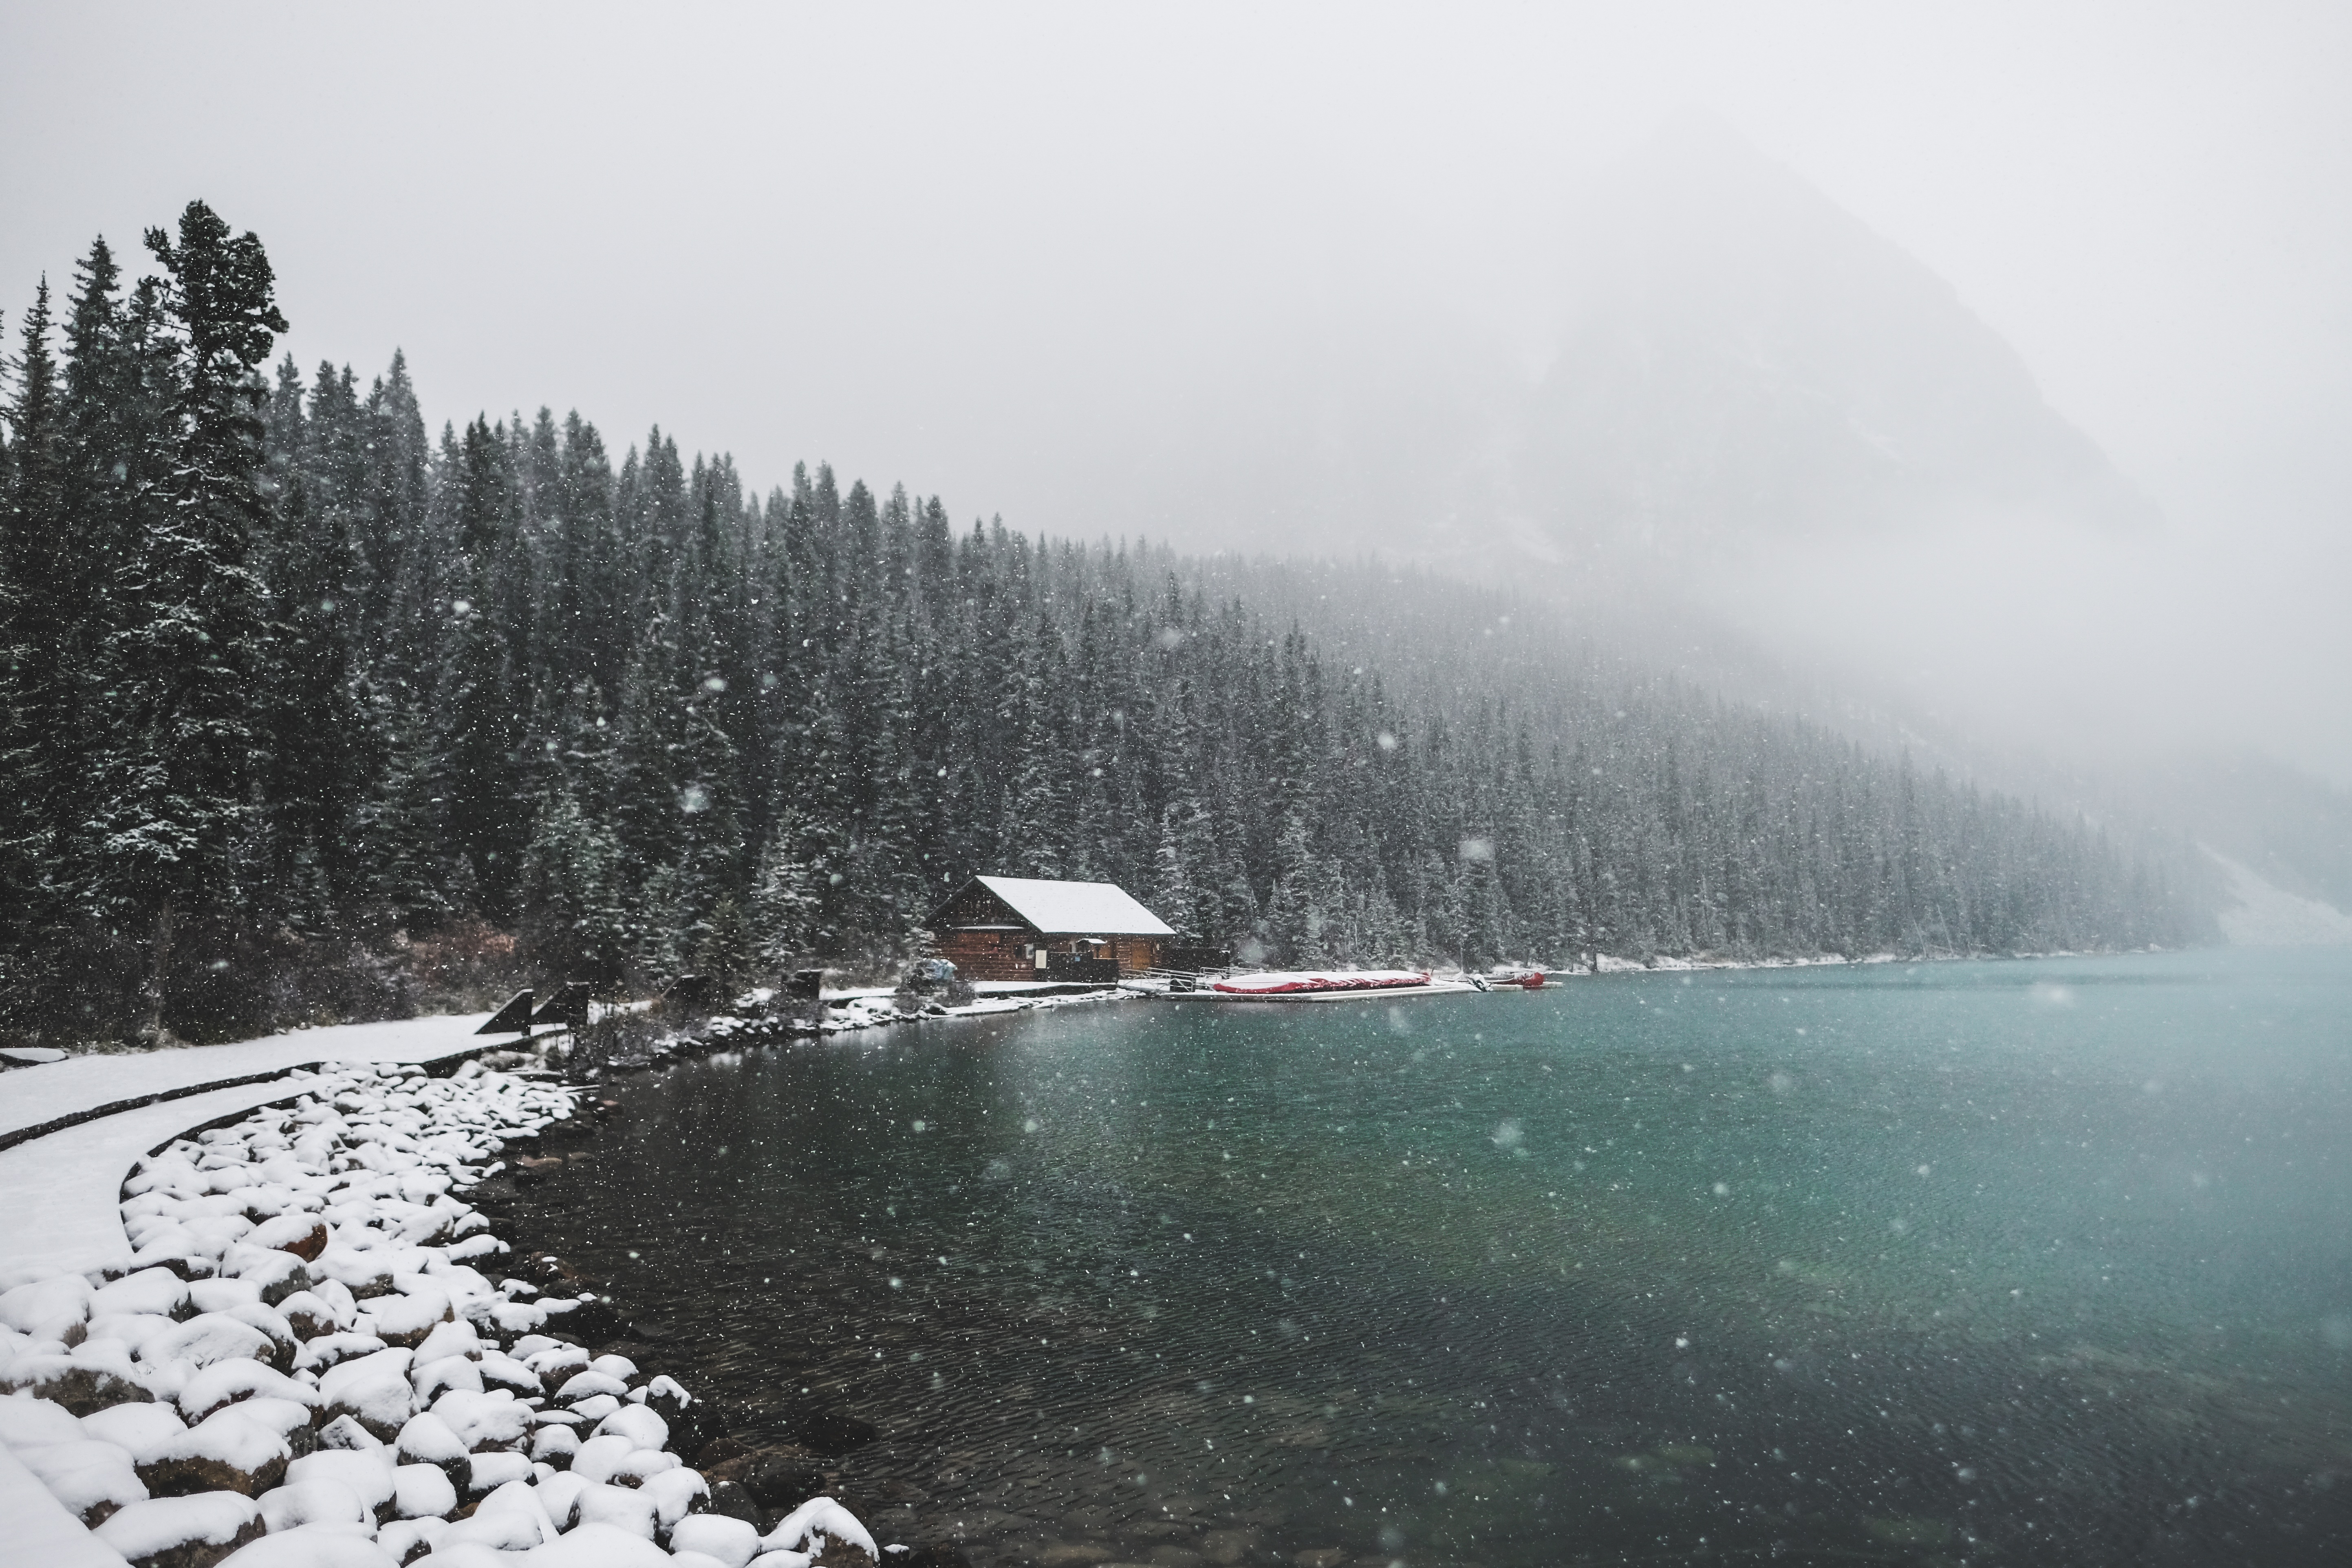
mountain, snow, winter, mist, lake, mountain range, weather, atmospheric phenomenon